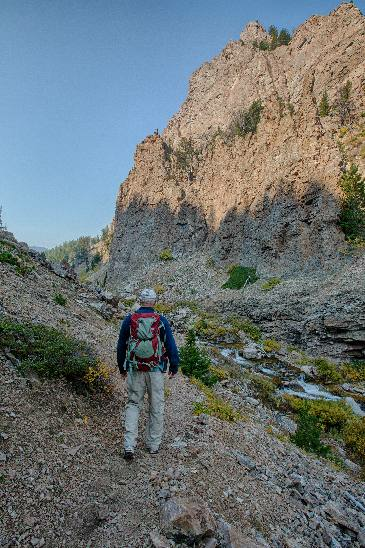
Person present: Yes